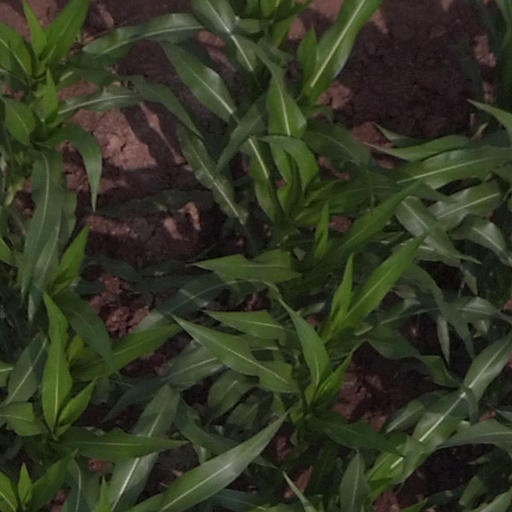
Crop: maize; corn